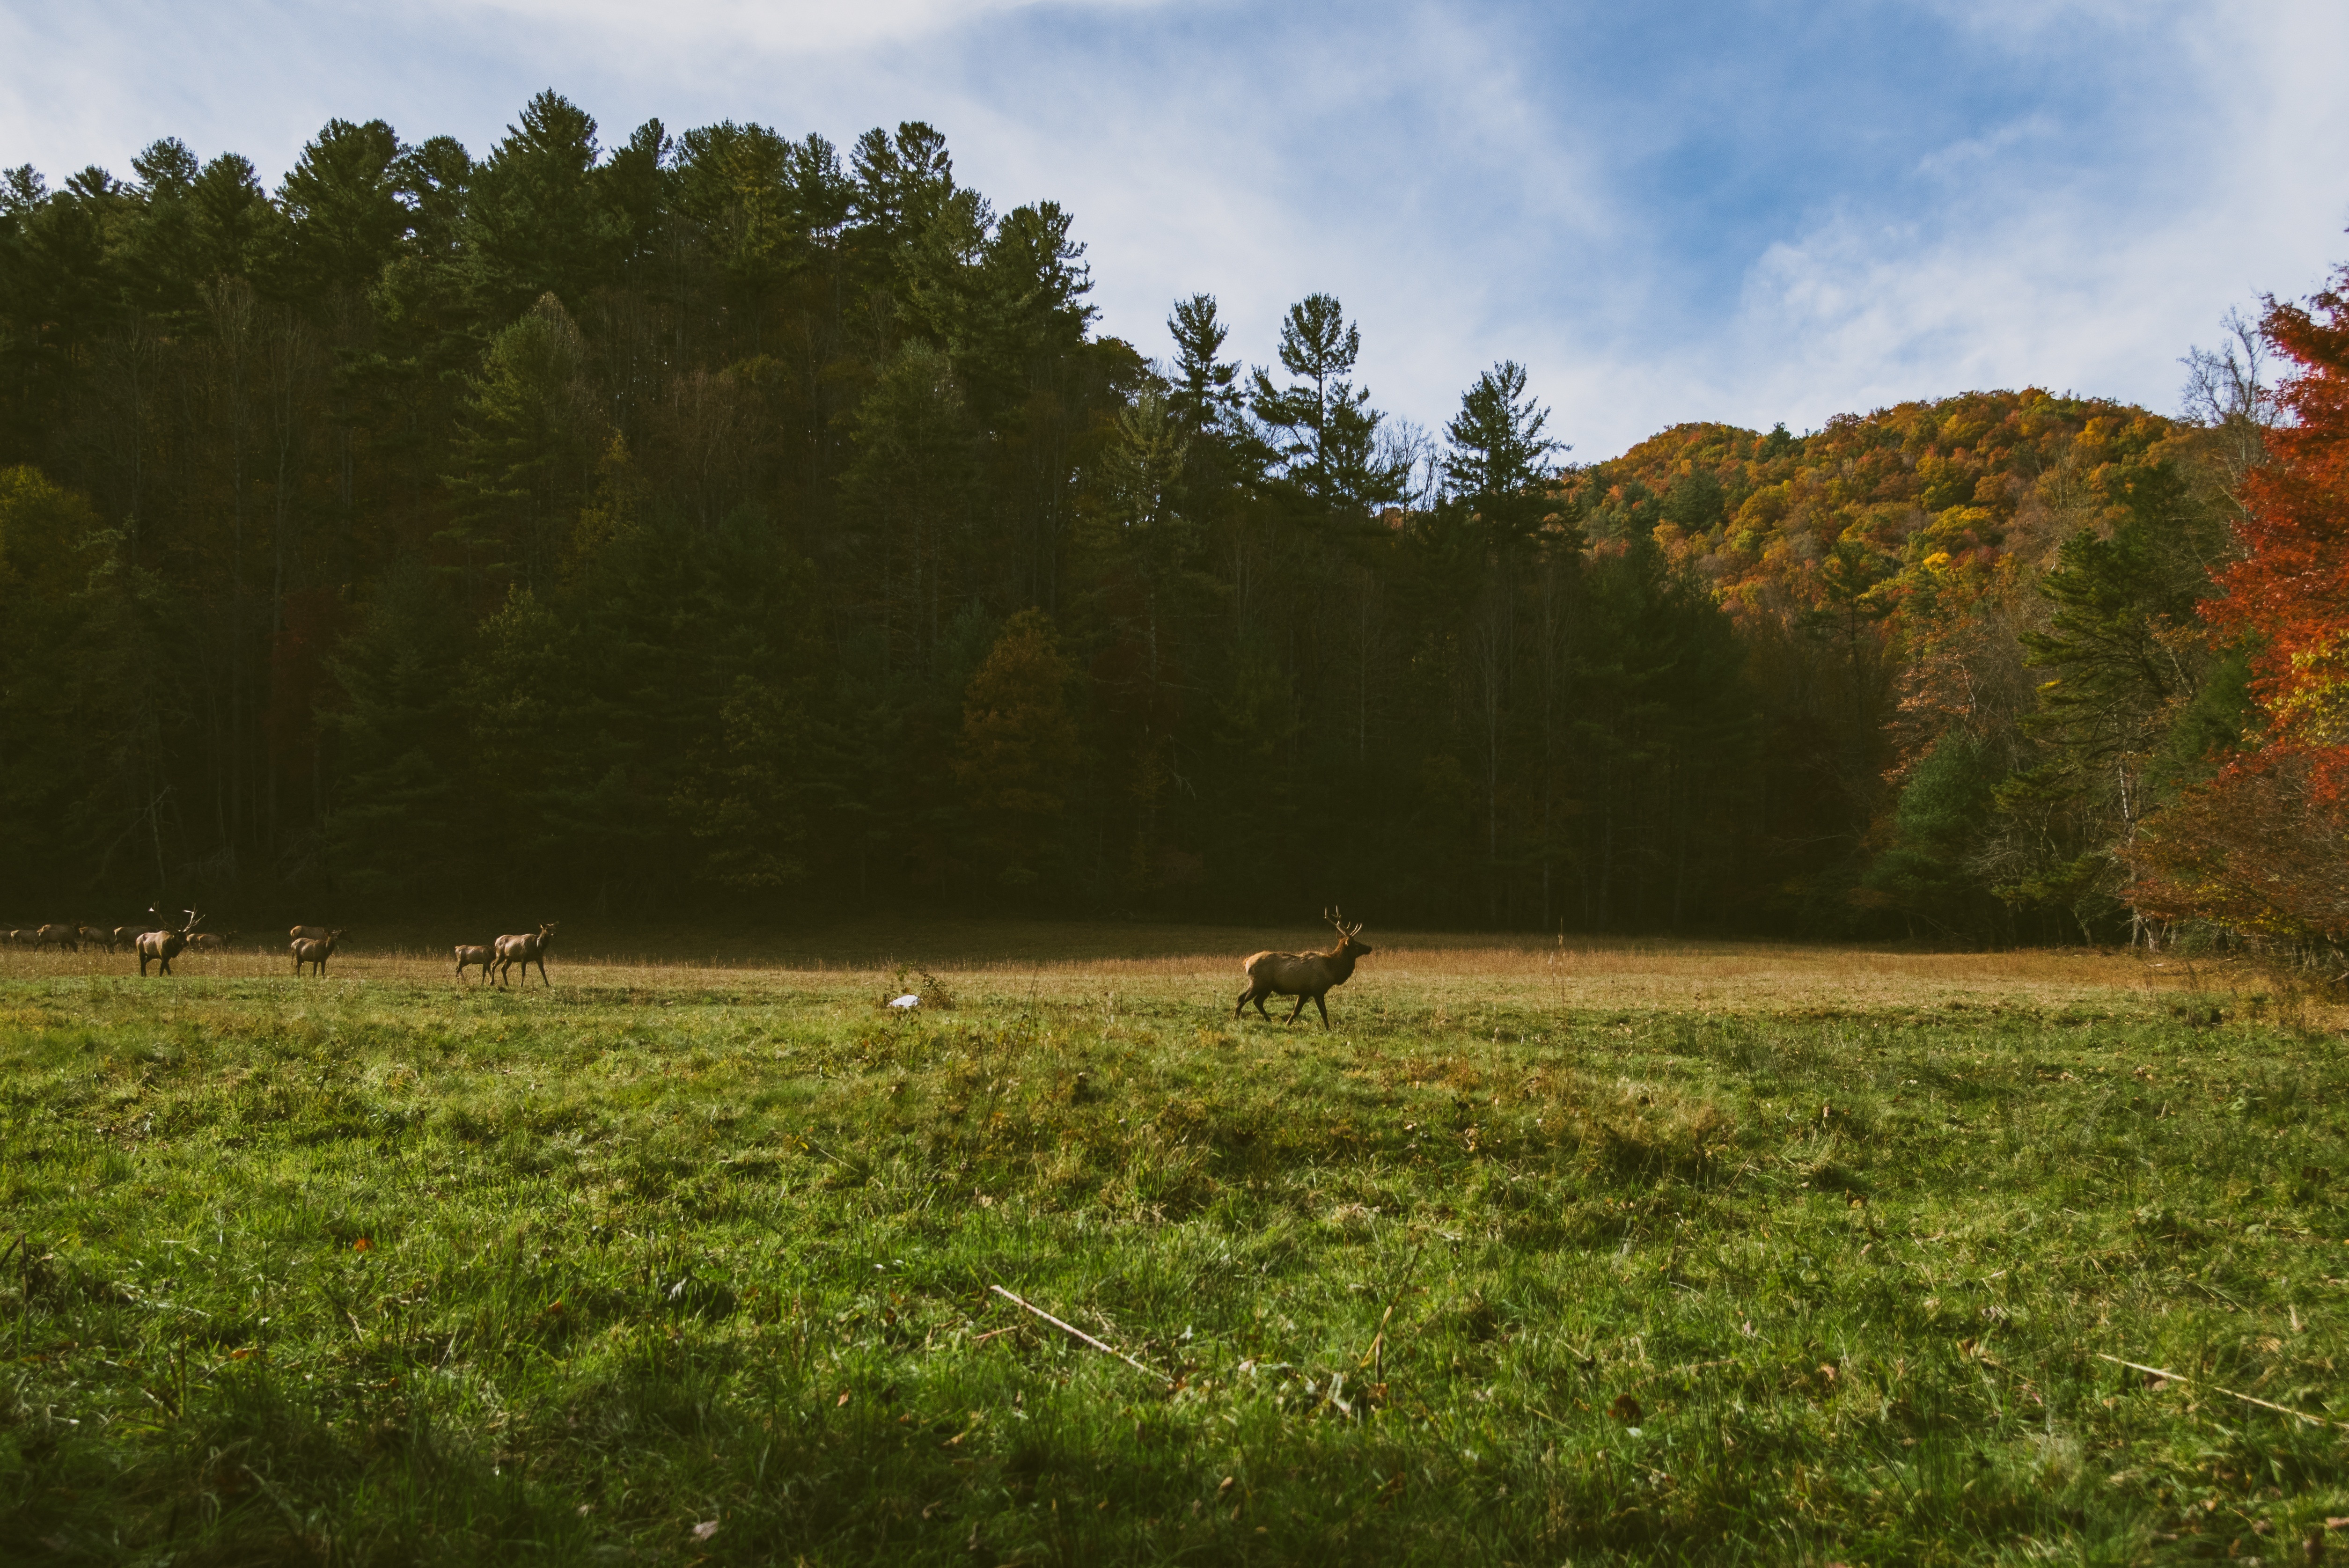
landscape, tree, nature, forest, grass, wilderness, mountain, plant, wood, field, farm, meadow, prairie, morning, leaf, hill, flower, male, wildlife, deer, green, herd, stag, pasture, autumn, mammal, national park, majestic, england, grassland, scotland, habitat, antlers, strong, cervidae, buck, strength, domination, proud, rural area, cervus, nature reserve, woody plant